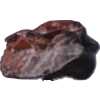
Label: carambola